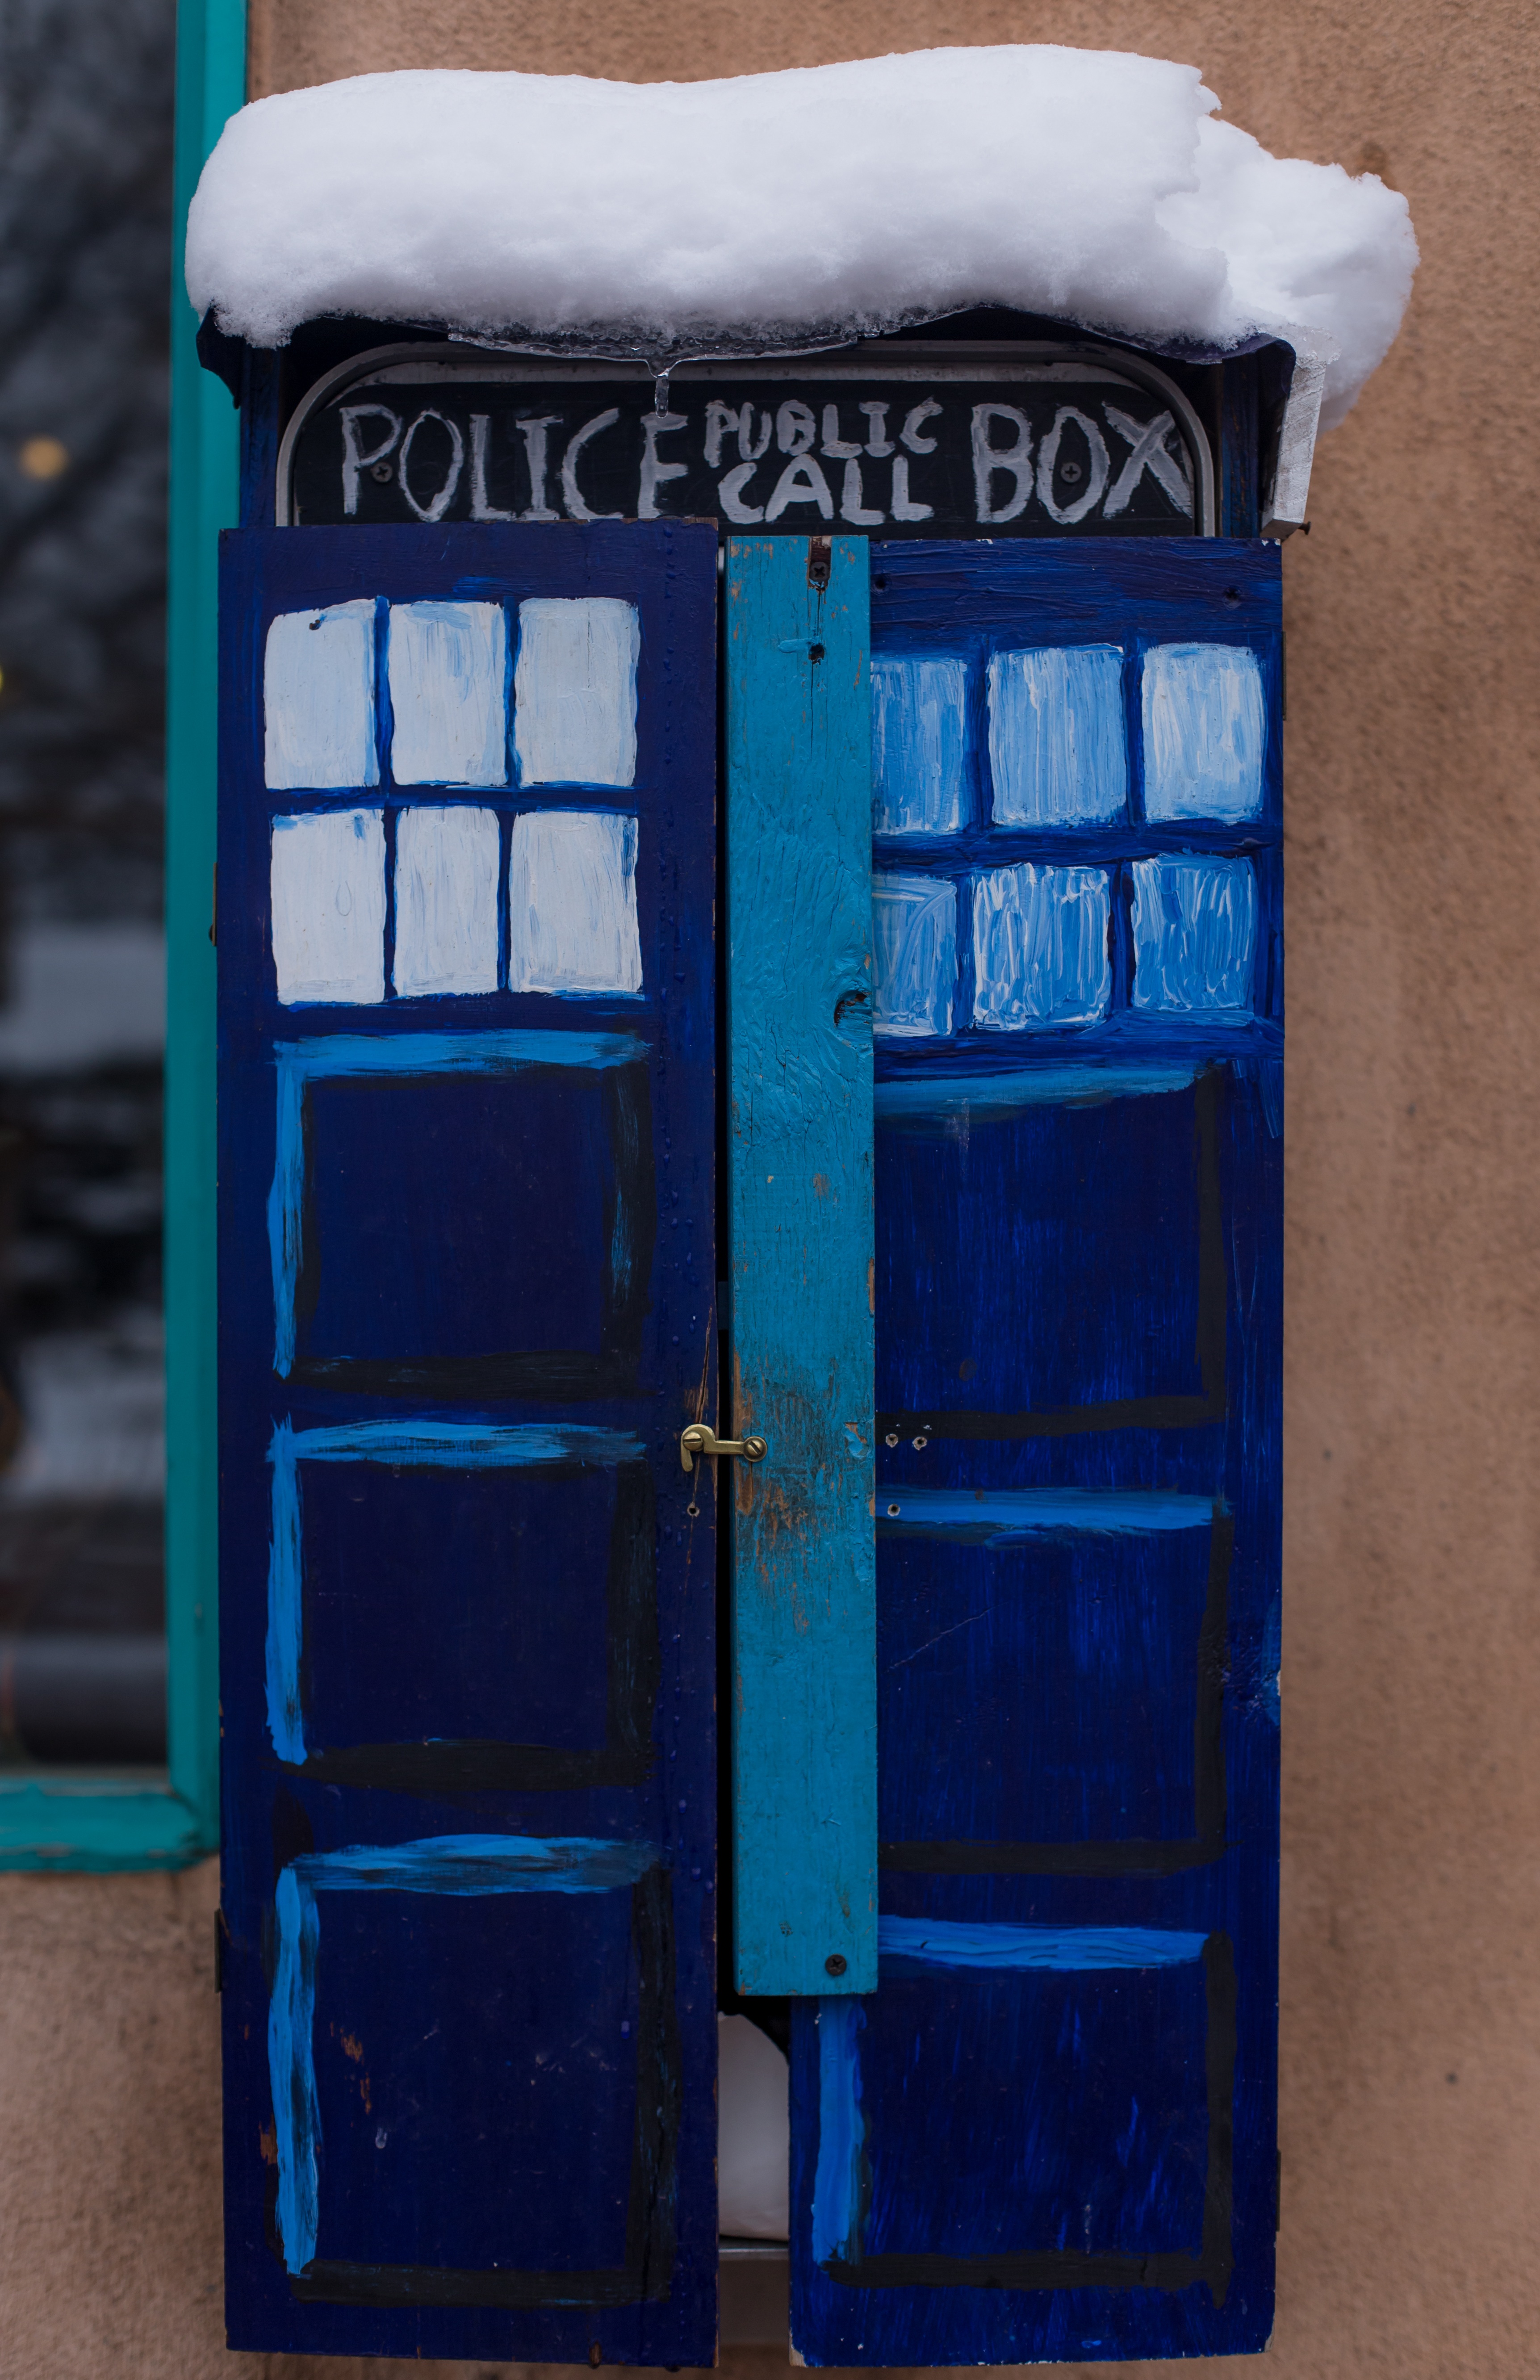
blue, furniture